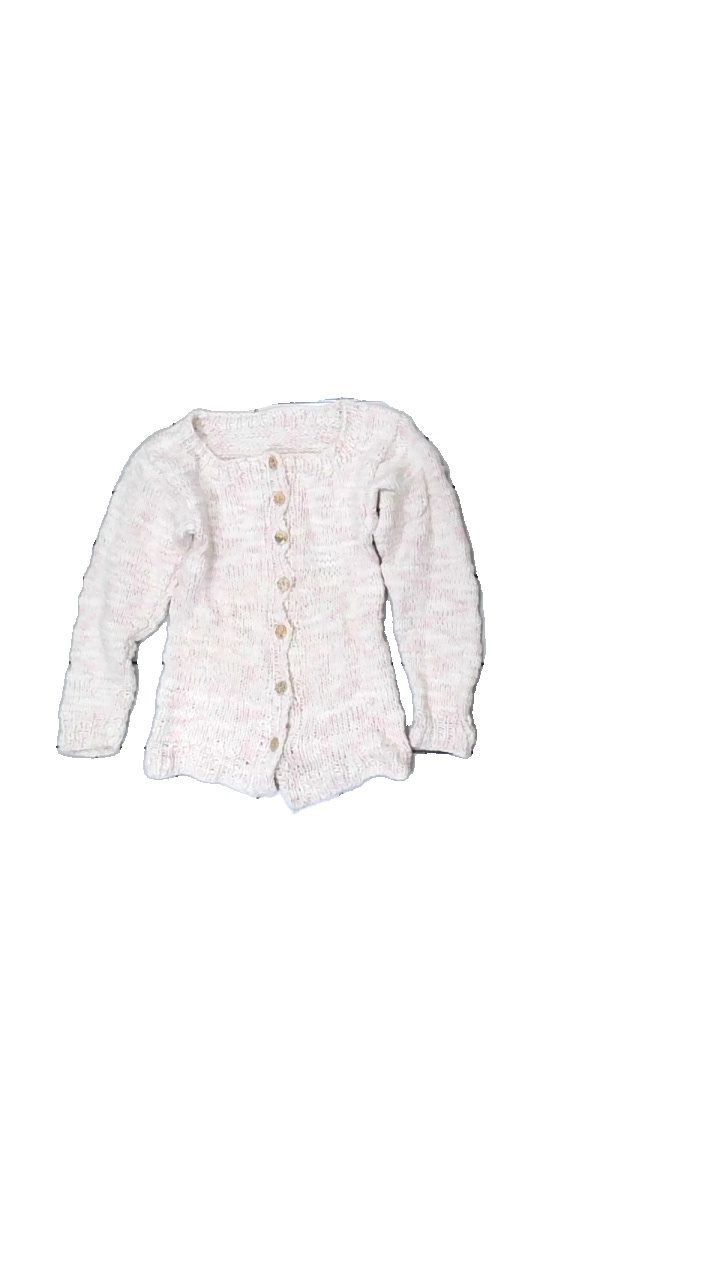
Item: Cardigan (Children)
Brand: Missing
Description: melerad hemgjord kofta, saknas en knapp
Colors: Pink, White
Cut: Regular
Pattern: Other
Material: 100% cotton
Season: All
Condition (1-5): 3
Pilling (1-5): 5
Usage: Export
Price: <50